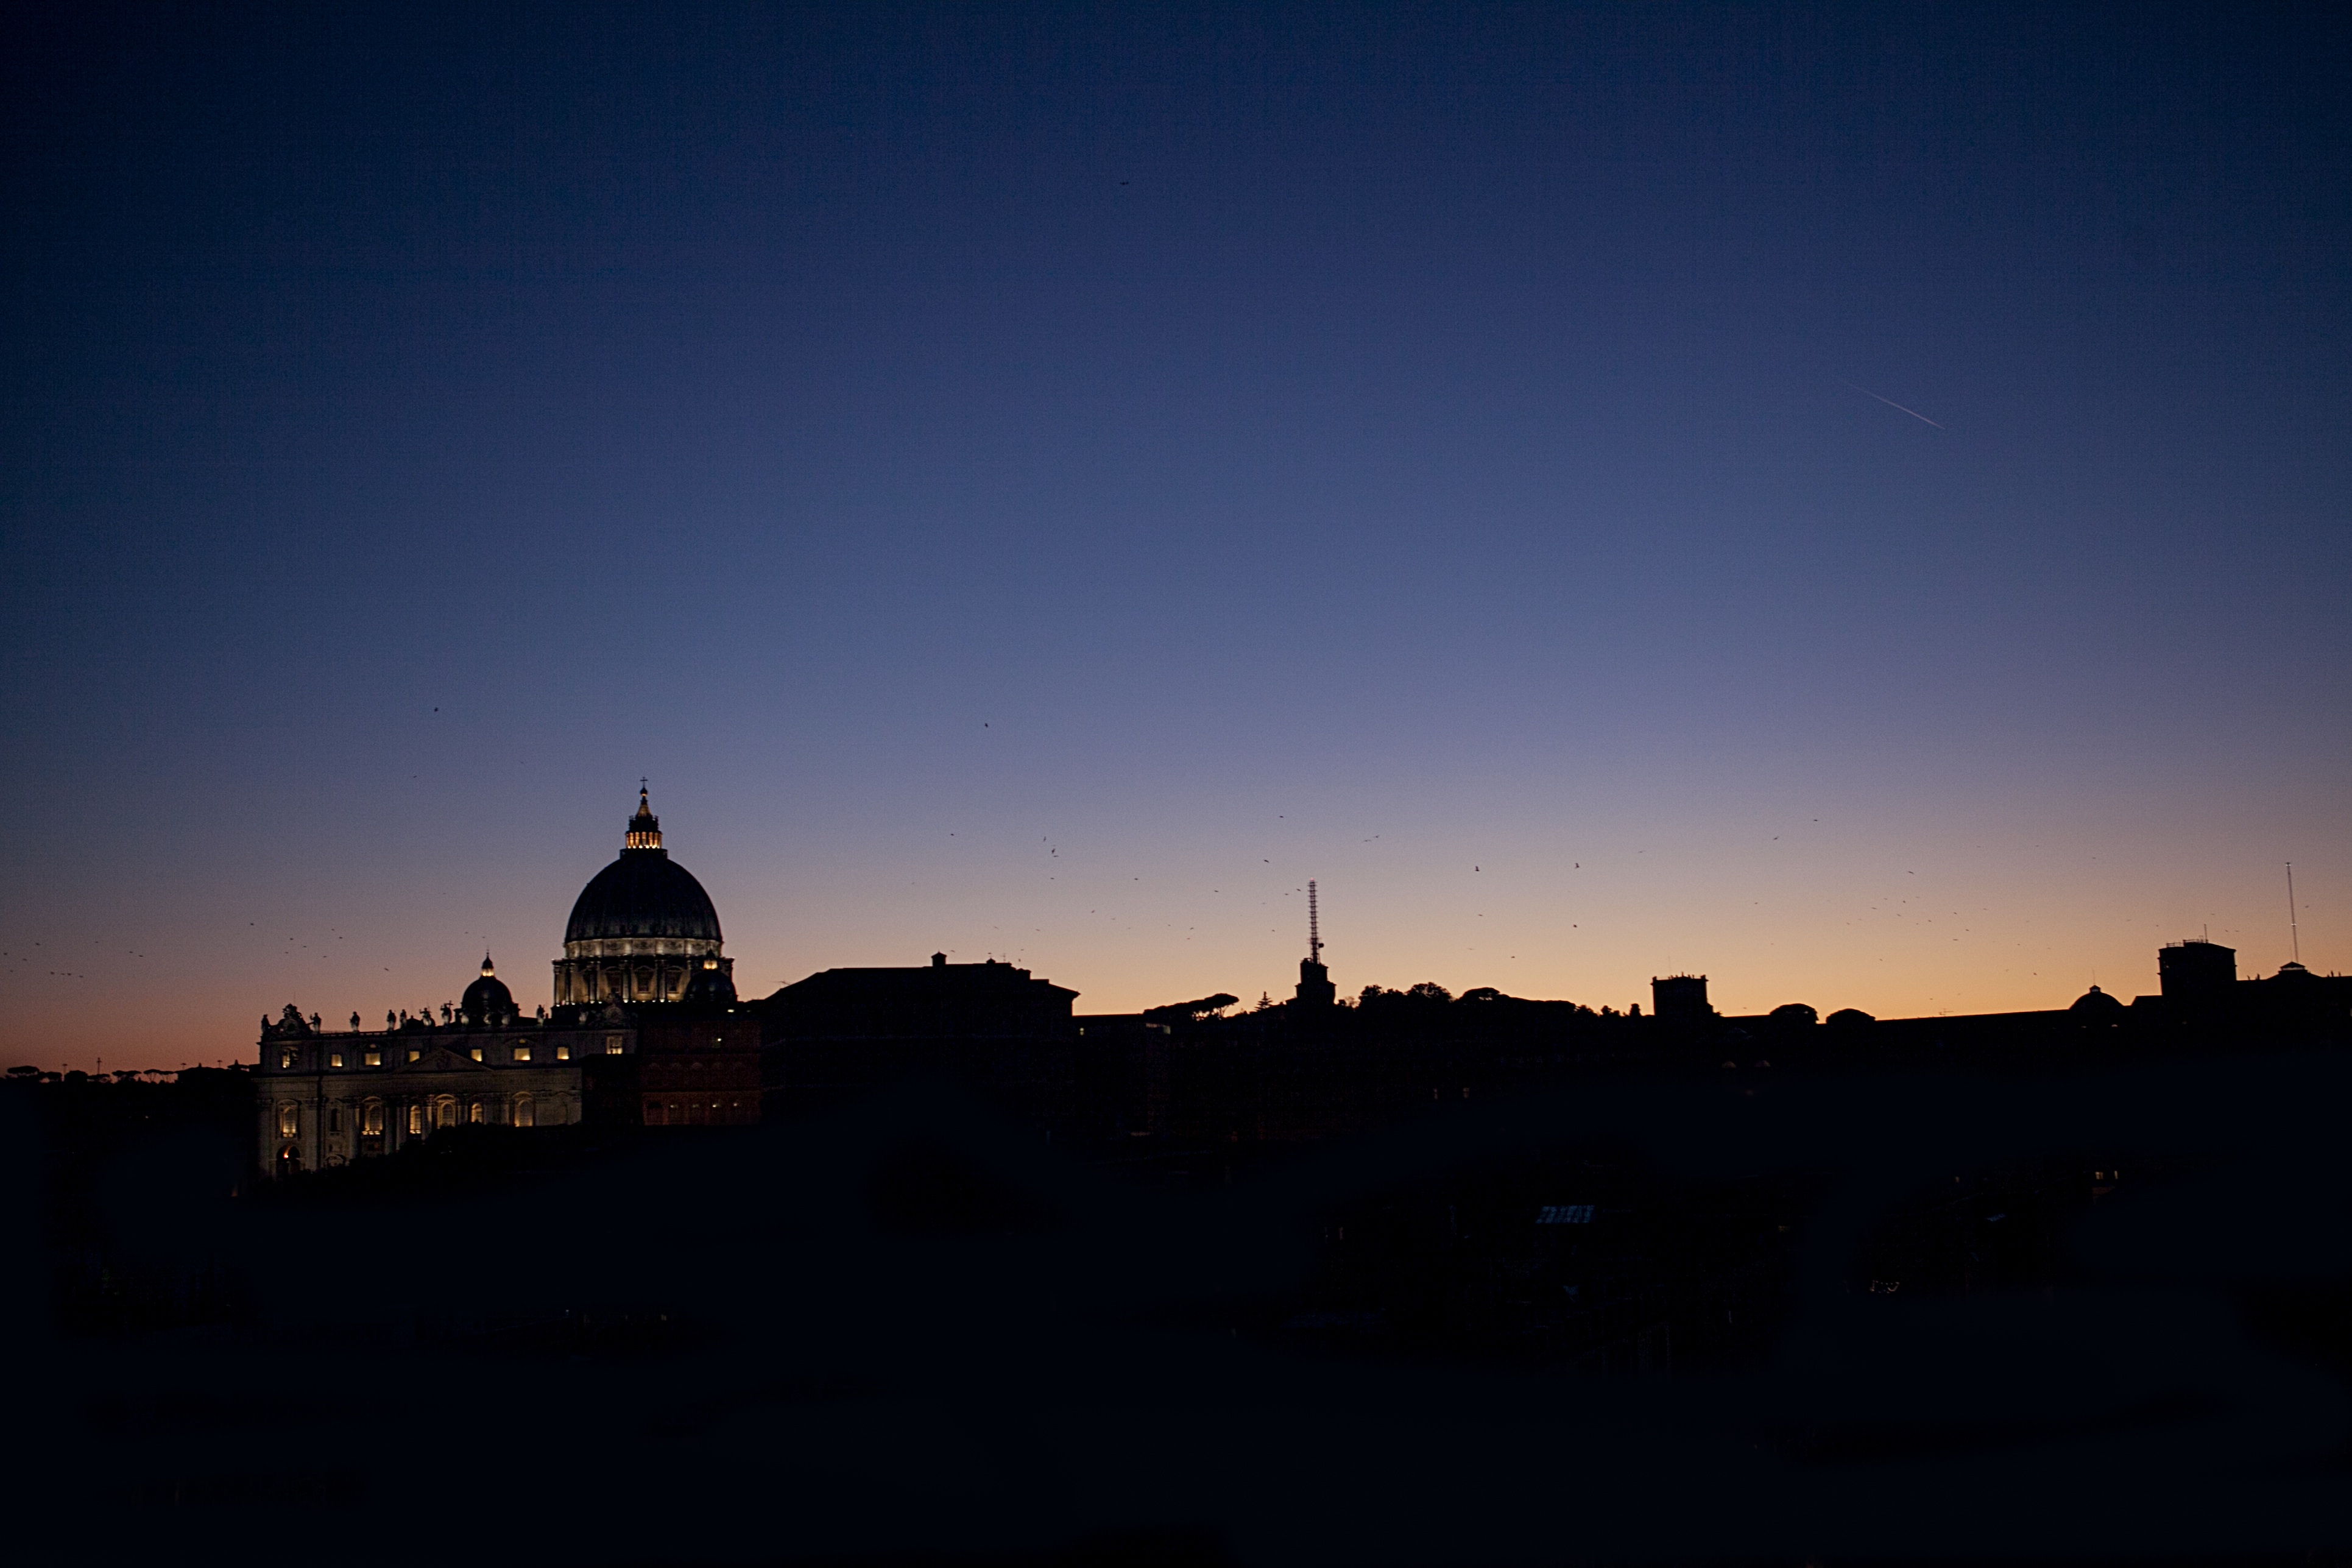
horizon, light, cloud, sky, sun, sunrise, sunset, skyline, night, sunlight, morning, dawn, cityscape, dusk, evening, tower, darkness, atmosphere of earth